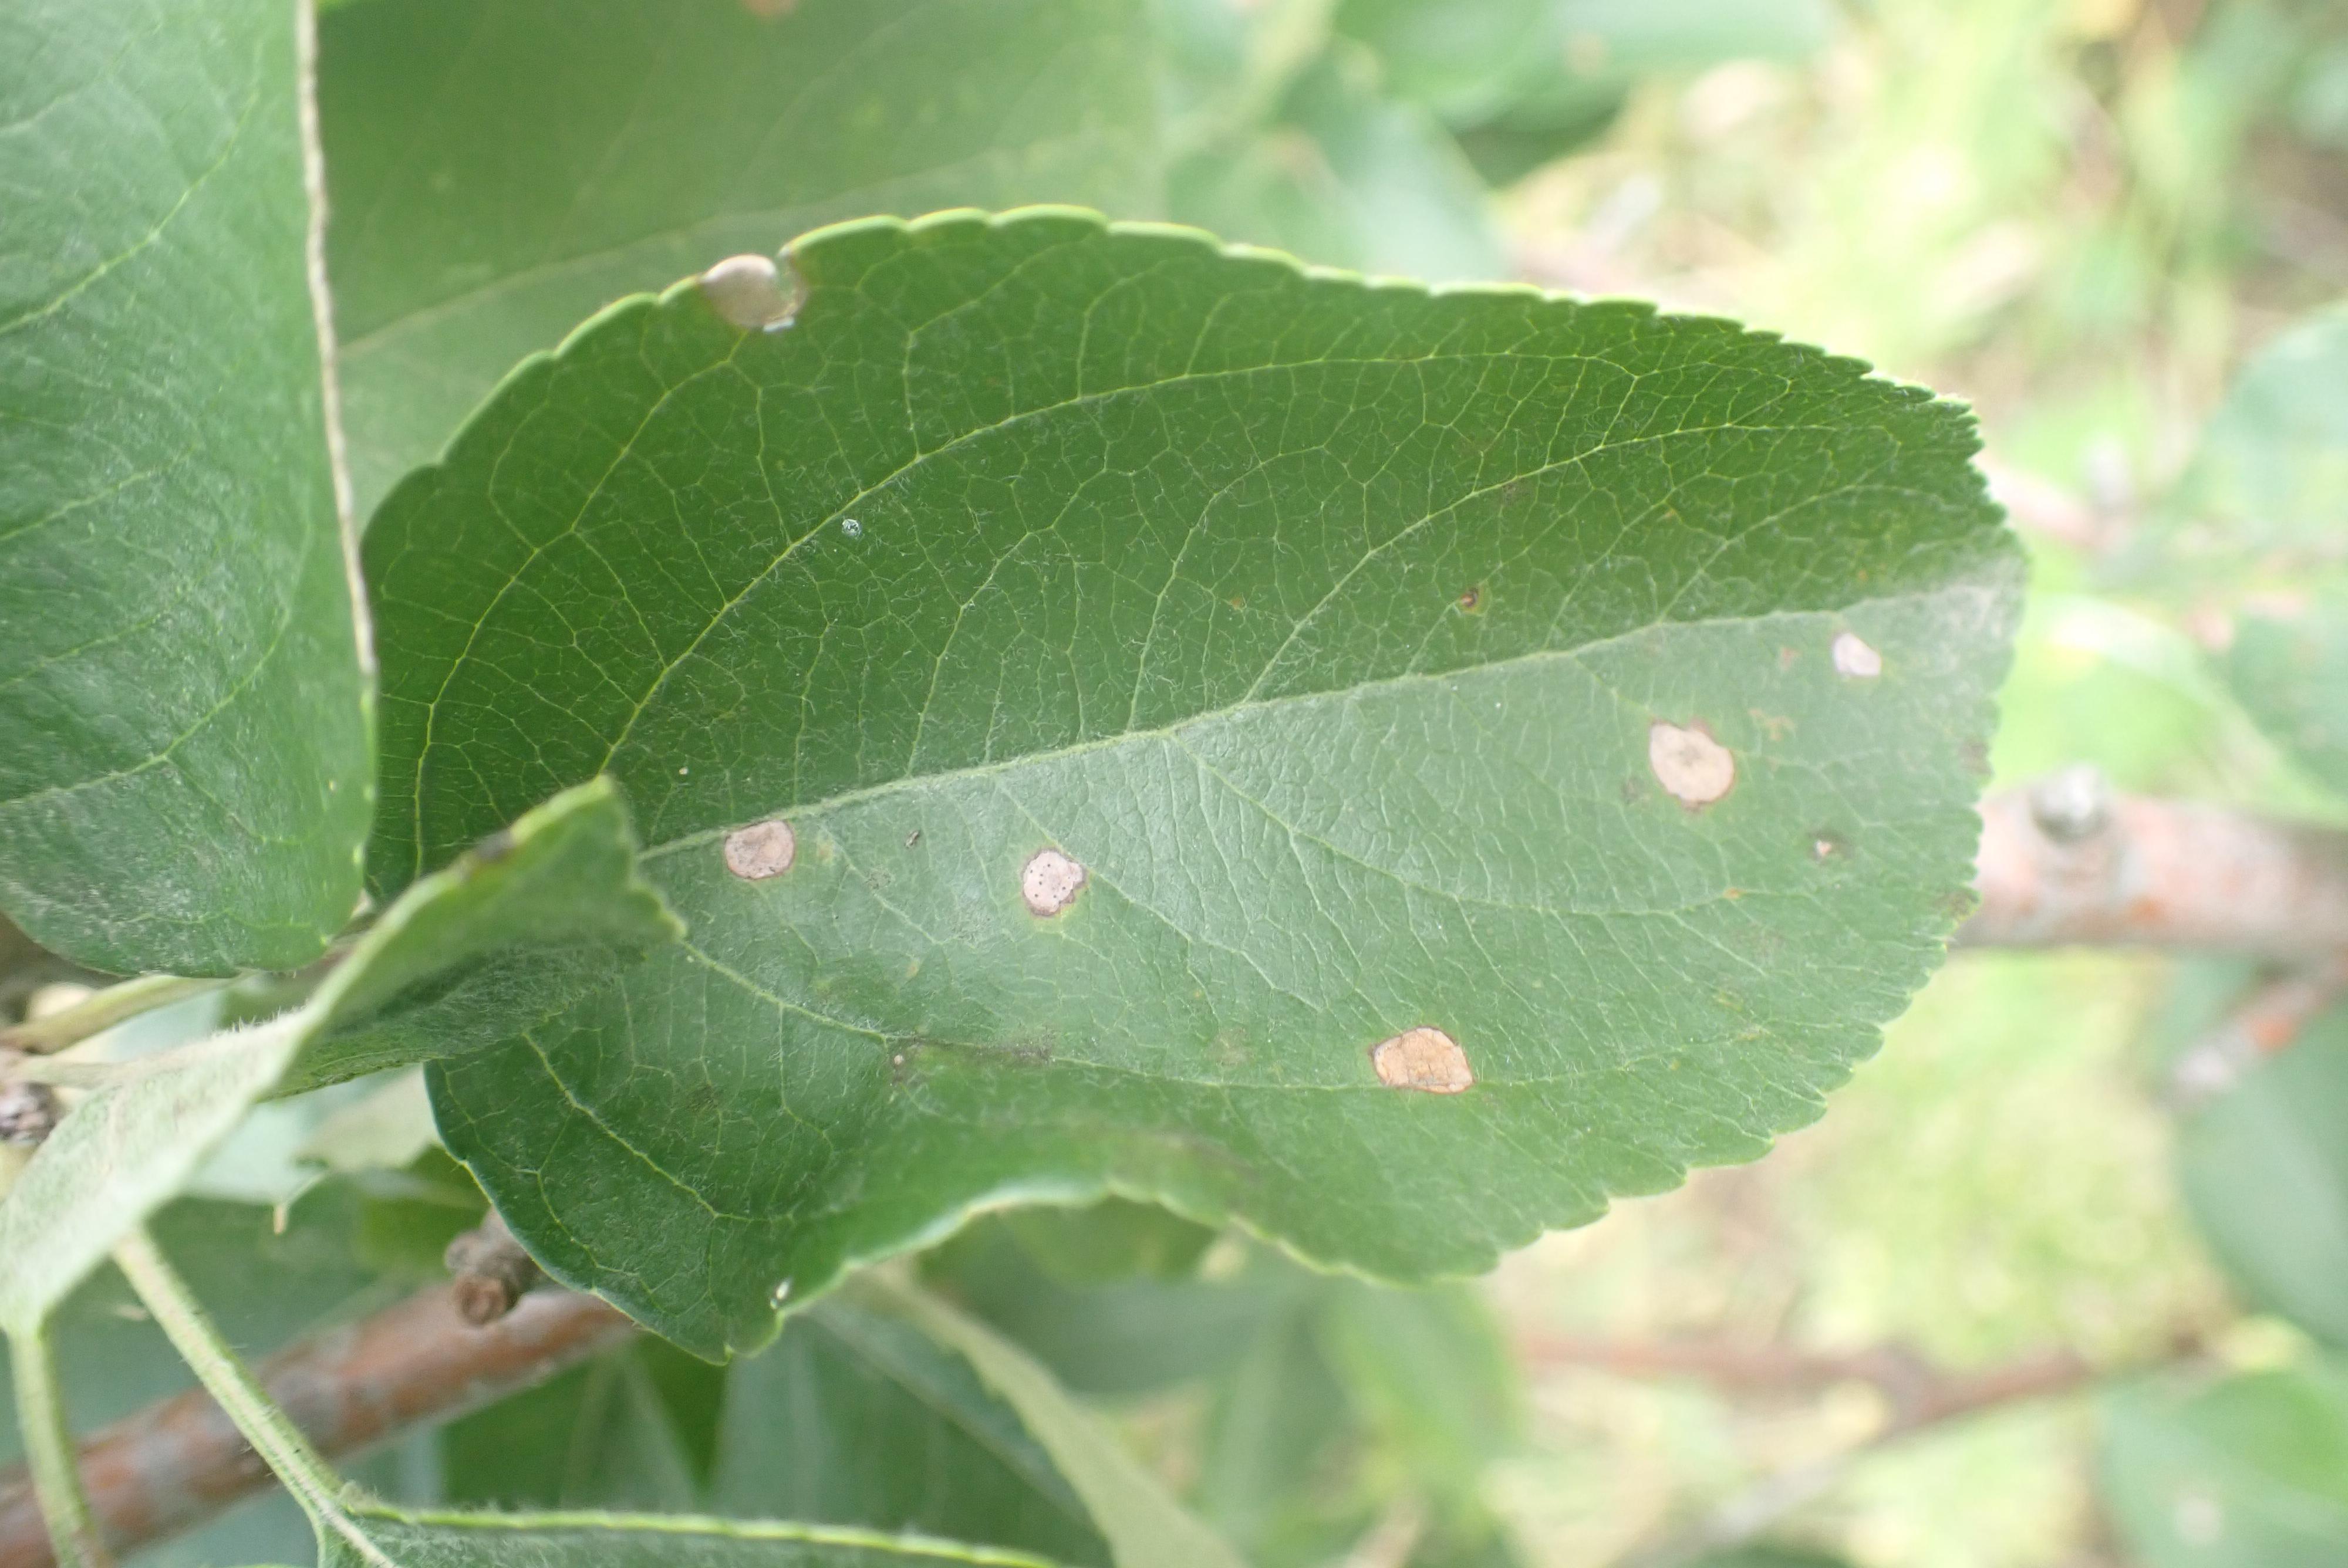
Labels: scab, frog_eye_leaf_spot